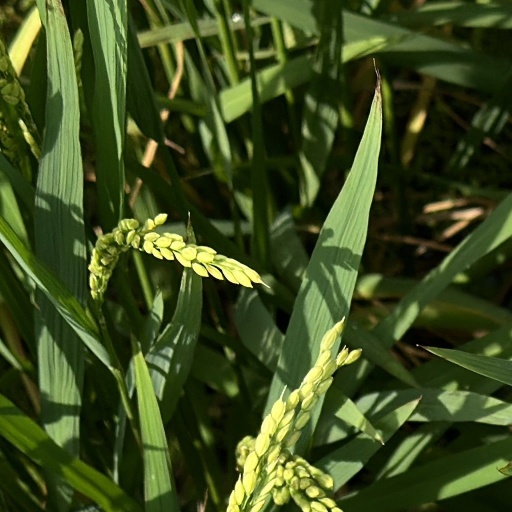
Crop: rice